History of Sesto San Giovanni

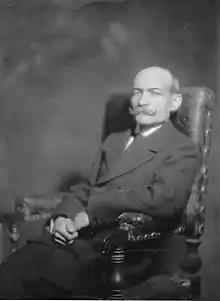
Ercole Marelli, founder of the engineering company of the same name, in 1919.

In the 13th century, the parish church of Sesto was the only one of Ambrosian rite subject to the Basilica of Monza. There was a monastery there dedicated to St. Nicholas that was said to have been founded by Sister Marcellina, sister of St. Ambrose. The earliest evidence of a municipal order can be found in a document dated 1244 included in the ""Acts of the Municipality of Milan"." In that document Sesto San Giovanni is mentioned as a municipality. In the ""Statutes of the Waters and Roads of the County of Milan made in 1346"," Sesto San Giovanni turns out to be part of the court of Monza: between the thirteenth and fourteenth centuries such was Monza's dominance over the territories of Sesto that it arrogated to itself the right to elect all the offices of the municipality, promulgate proclamations and inflict punishments, and for these reasons frequent disagreements and disputes arose between the inhabitants of Sesto and the canons of Monza; such disputes, the order of the day throughout the period when Sesto was in the Monza orbit, required in some cases the intervention, to settle matters, of the Archbishop of Milan and even the Pope. Only in the 15th century, under the pontificate of Pius II, was Sesto freed from the Monza jurisdiction, due to the appointment of the first parish priest in Sesto by the Archbishop of Milan.